Zorro

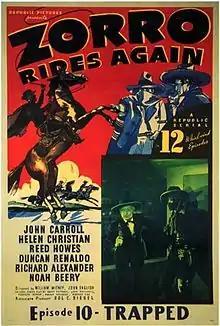
Poster for the serial "Zorro Rides Again" (1937), starring John Carroll as a descendant of the original Zorro

Zorro specializes in infiltrating heavily guarded enemy structures or territories, espionage, and improvised explosive devices. He is also a weapons expert and a master of escape and camouflage. He is also good at deciphering numerous spoken and written languages, facilitating communication with locals regardless of ethnicity or language. Zorro is incredibly acrobatic, using his bullwhip as a gymnastic accouterment to swing through gaps between city roofs, and can land from great heights and take a fall. Although he is a master swordsman and marksman, he has repeatedly demonstrated his prowess in unarmed combat against multiple opponents.